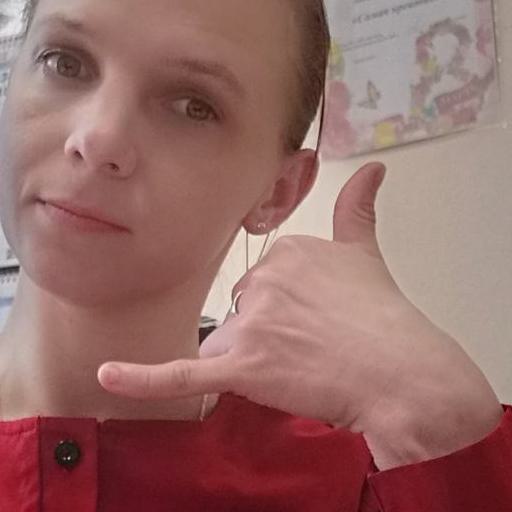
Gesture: call